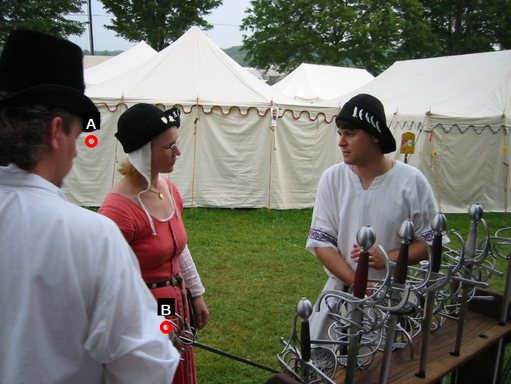
Question: Two points are circled on the image, labeled by A and B beside each circle. Which point is closer to the camera?
Select from the following choices.
(A) A is closer
(B) B is closer
Answer: B